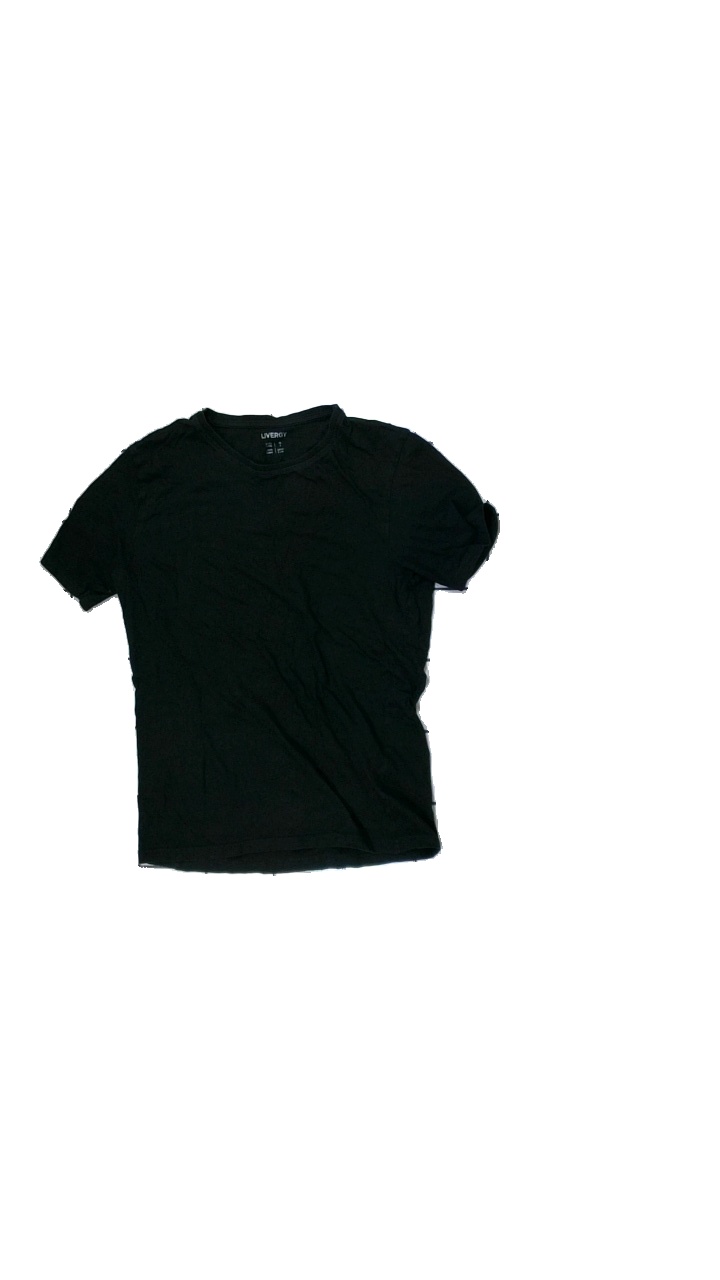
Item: T-shirt (Men)
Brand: Livergy
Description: Black t-shirt
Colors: Black
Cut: Regular, C-collar
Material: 100% Cotton
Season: All
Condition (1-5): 2
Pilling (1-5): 5
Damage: Crooked seam
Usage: Recycle
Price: <50